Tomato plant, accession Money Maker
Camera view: horizontal (90 deg, fisheye); turntable rotation: 120 degrees
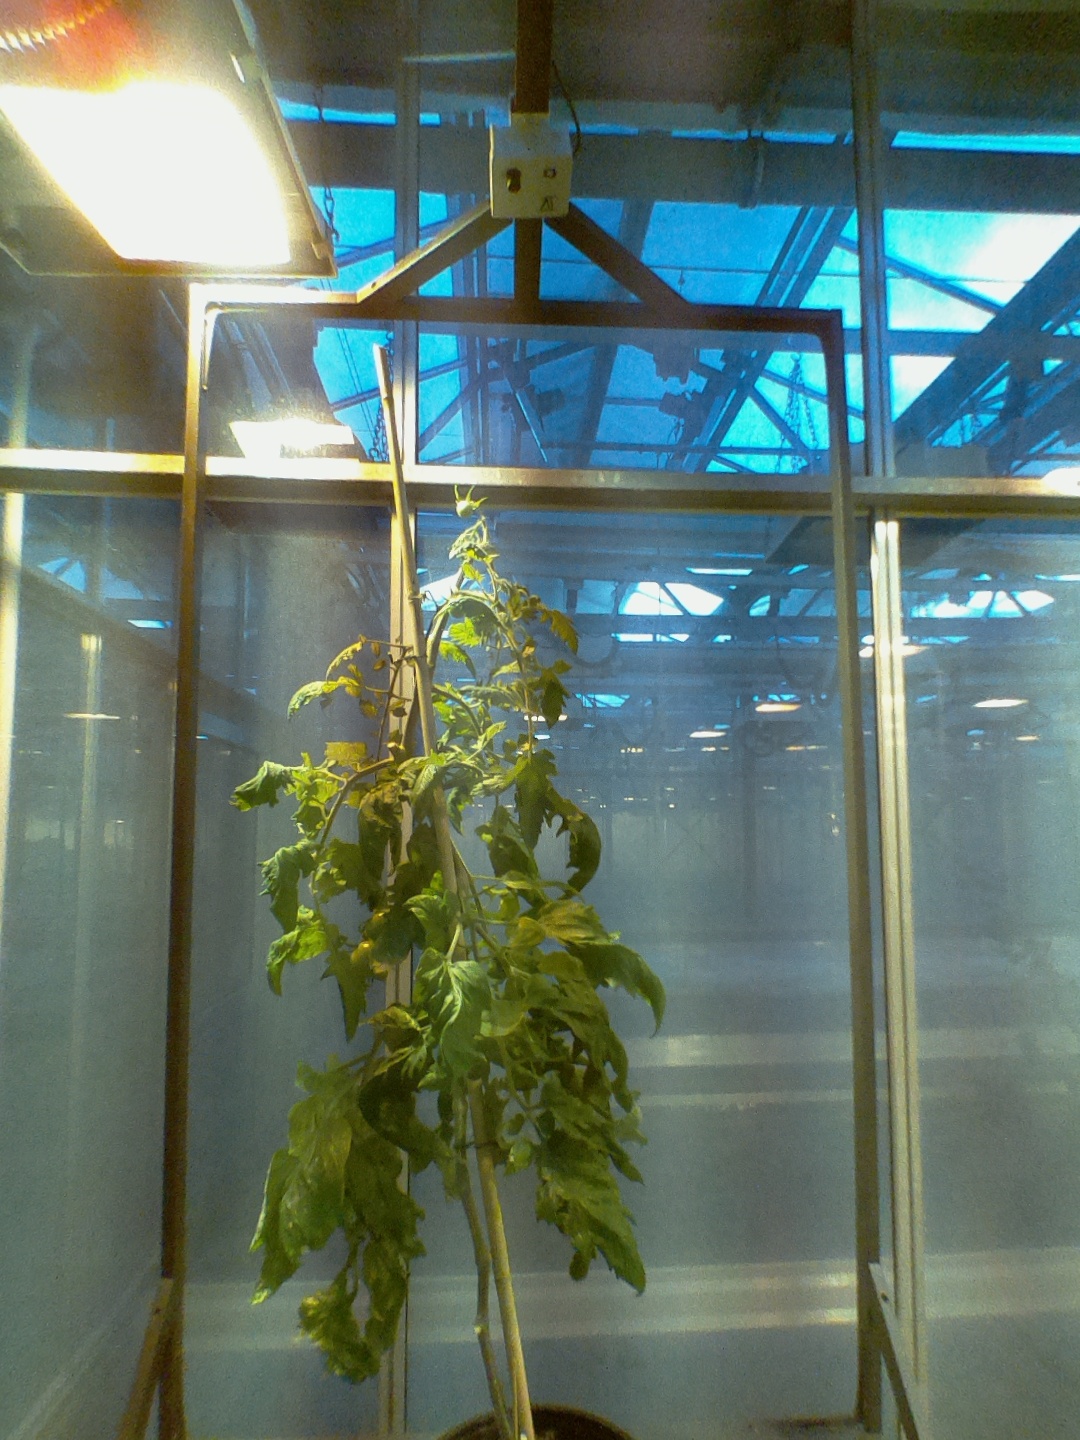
BBCH growth stage 76: 60%-70% of final fruit size